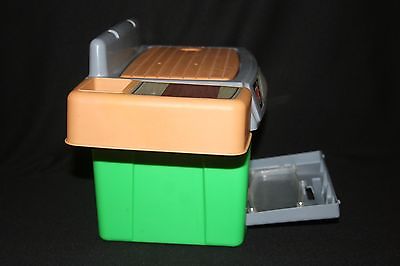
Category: toaster